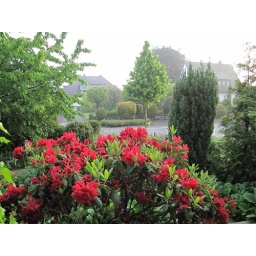
View from our kitchen window in the early morning light